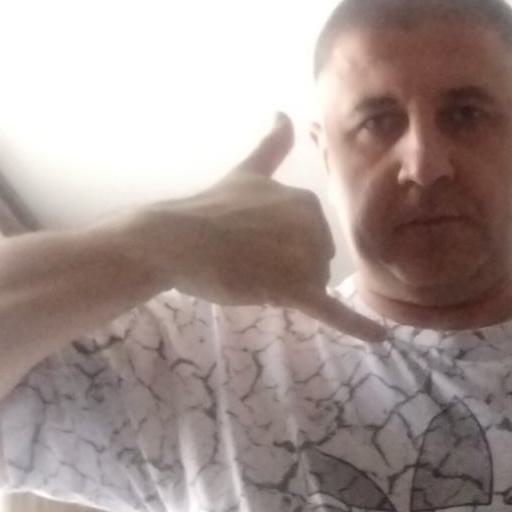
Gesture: call